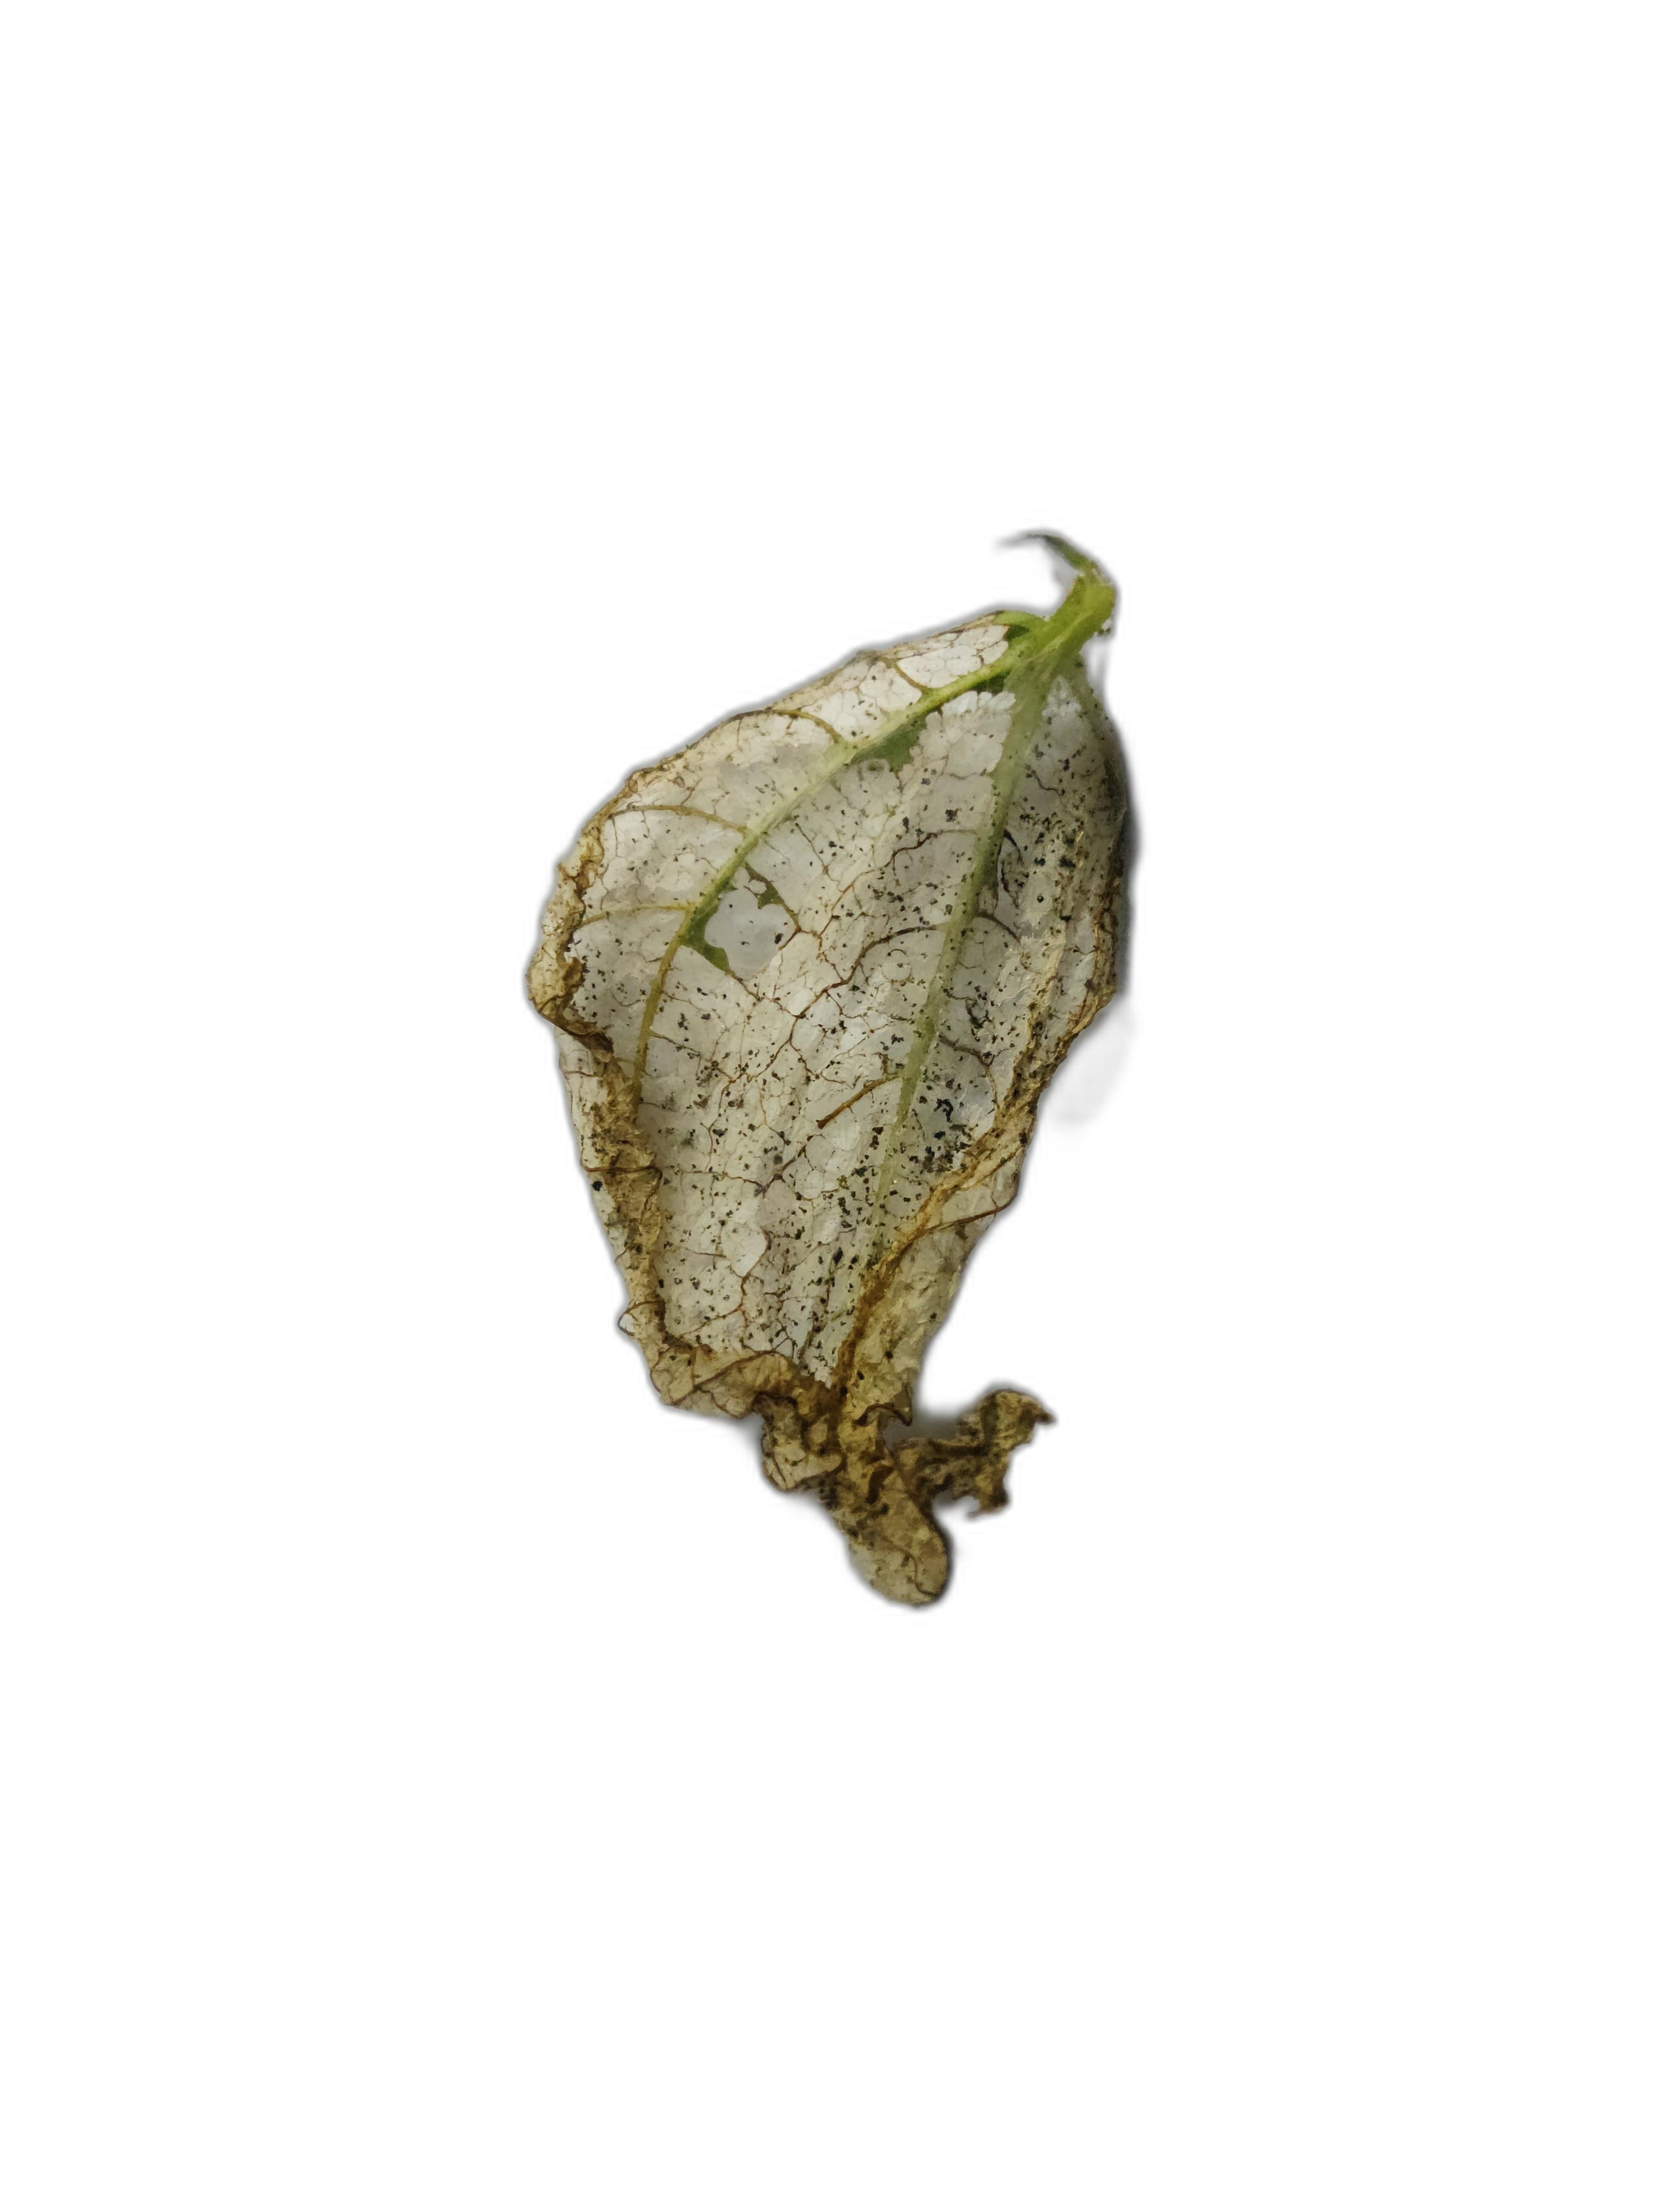
Label: Insect